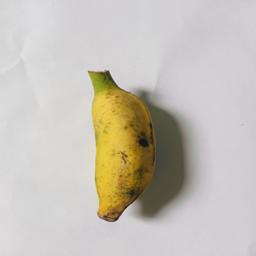
Ripeness: Ripe